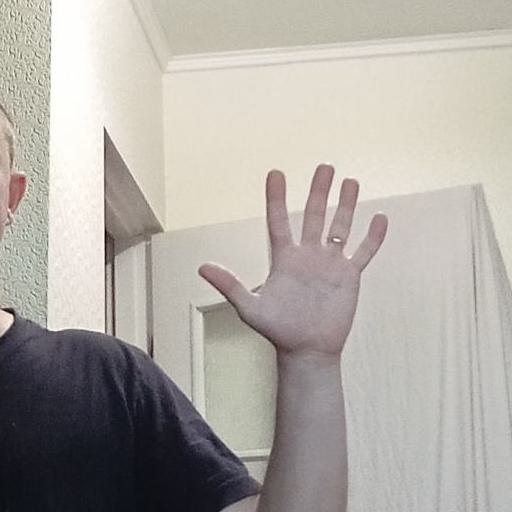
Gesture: palm